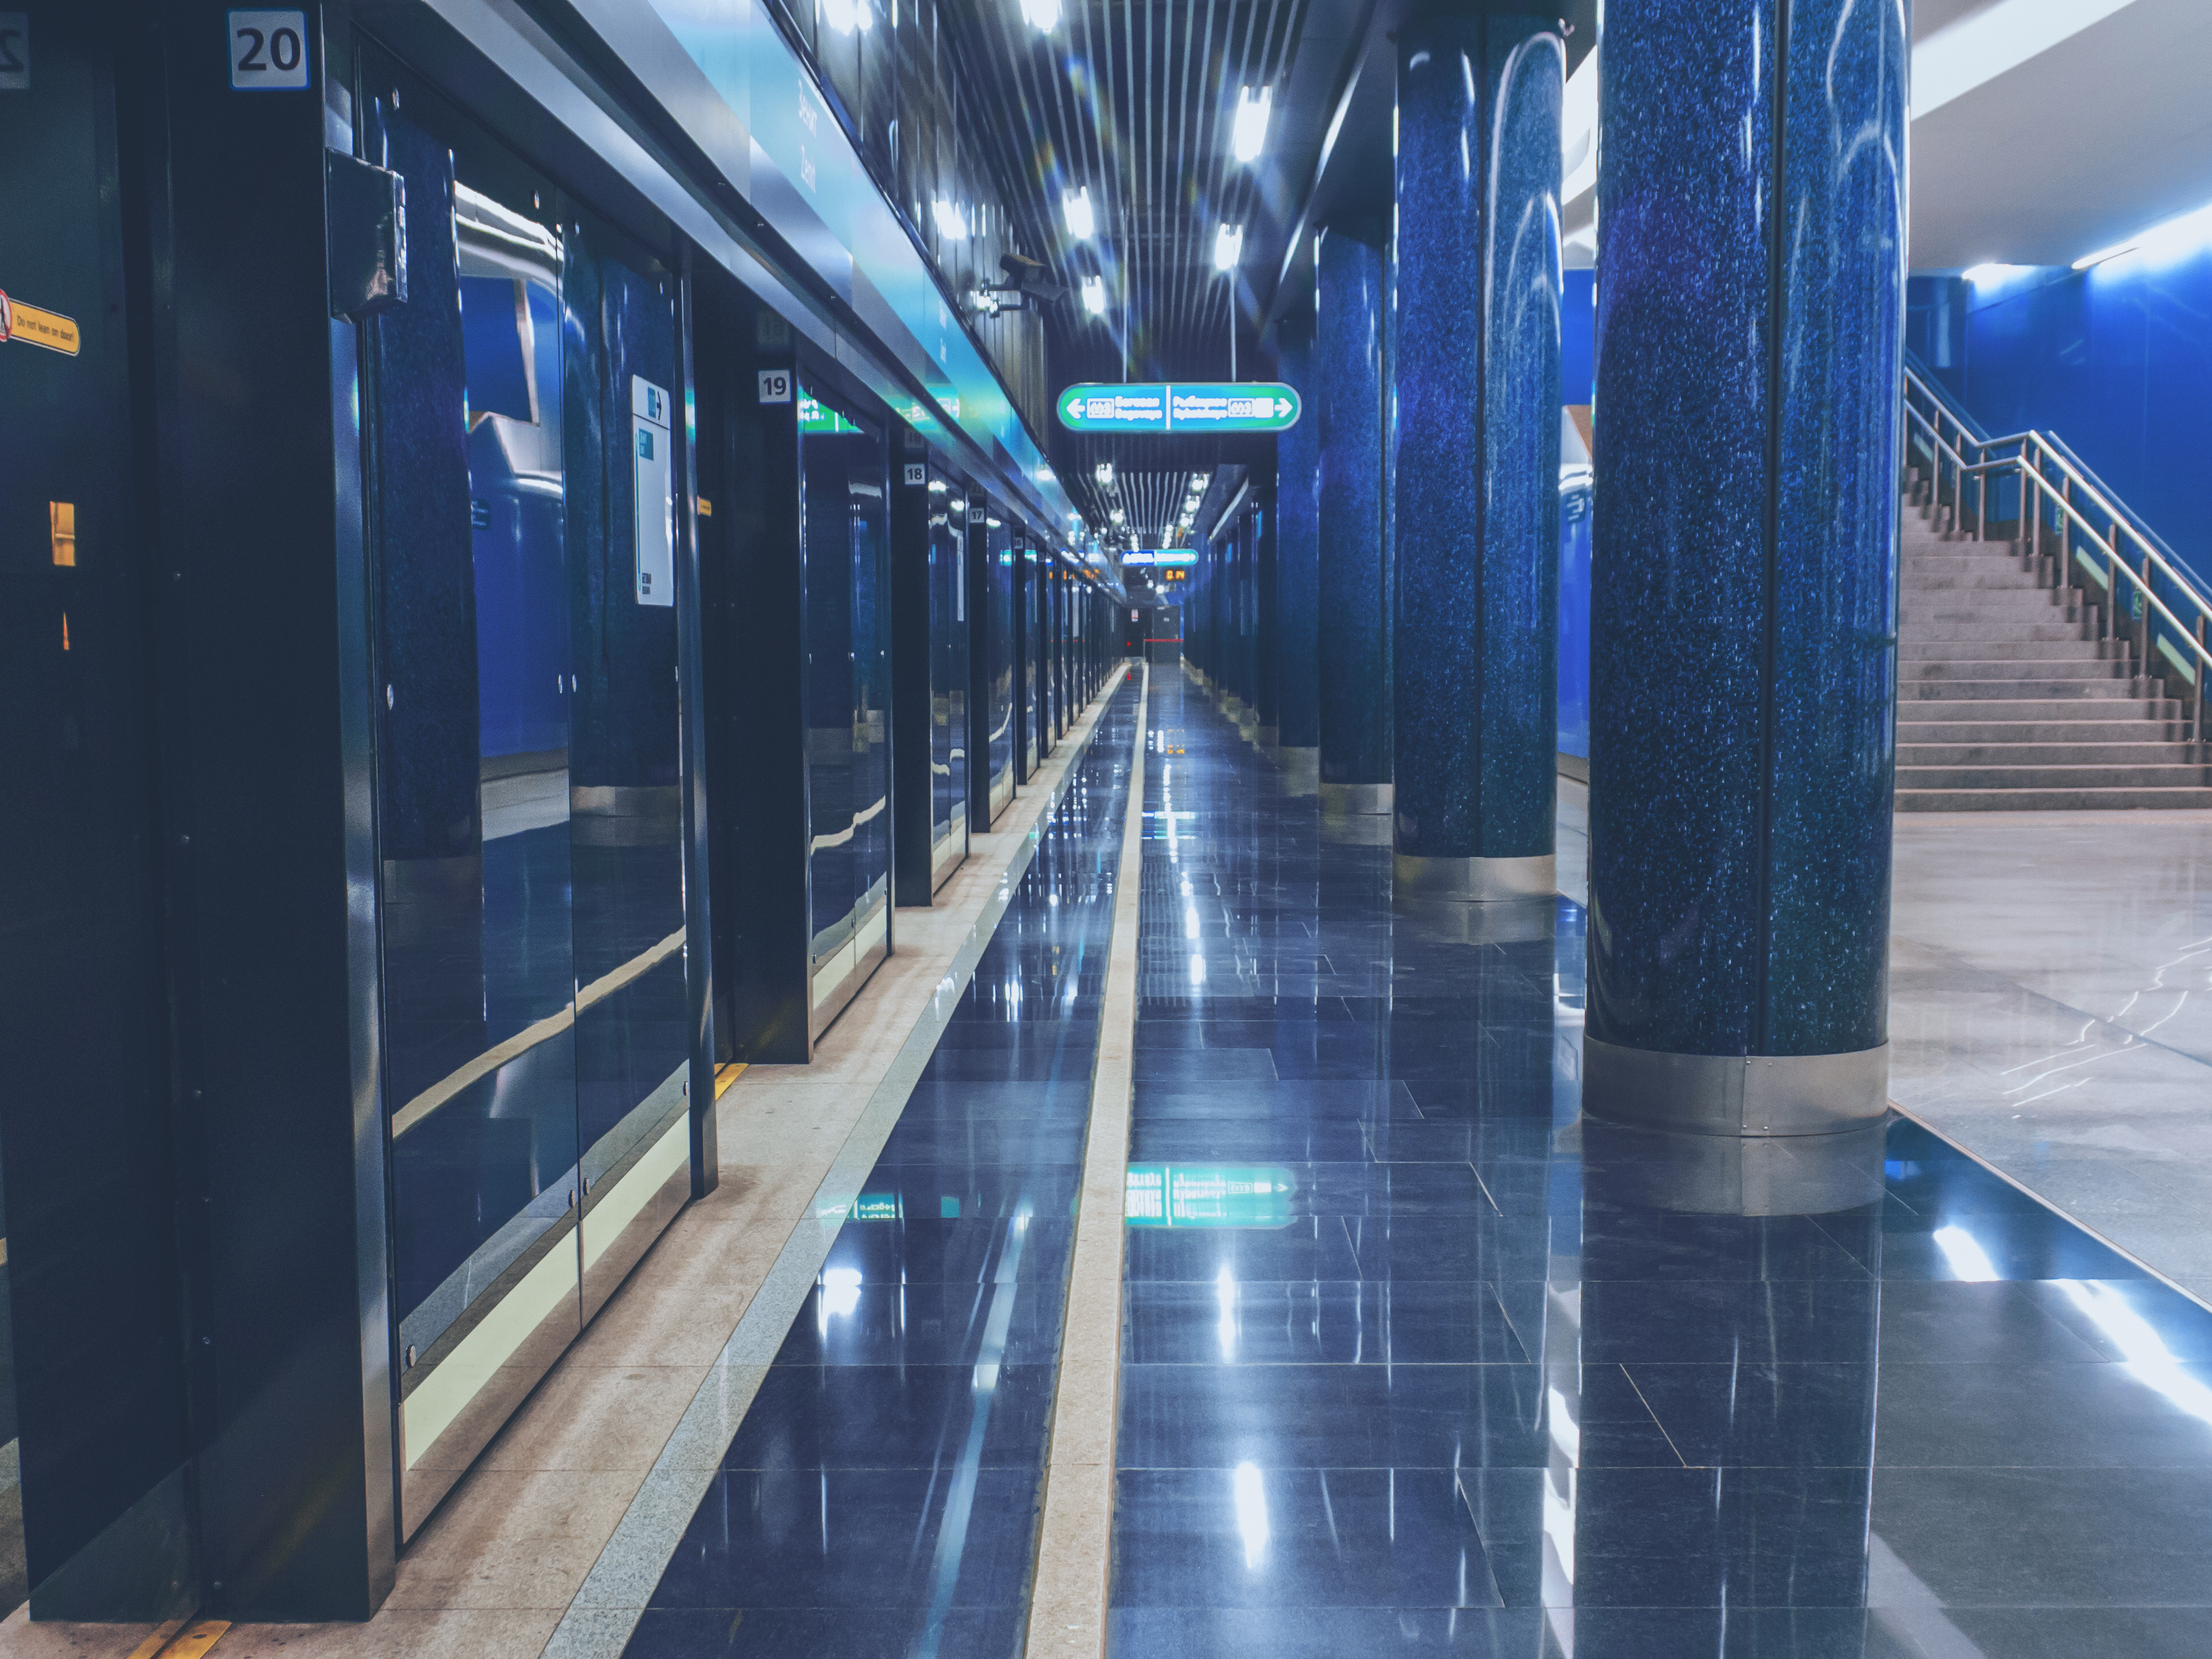
images, blue, door, floor, flooring, building, city, electric blue, glass, fixture, symmetry, public transport, metro station, reflection, metal, metro, ceiling, tile flooring, machine, aisle, steel, night, walkway, airport, electricity, train station, transport, airport terminal, subway, daylighting, aluminium, road